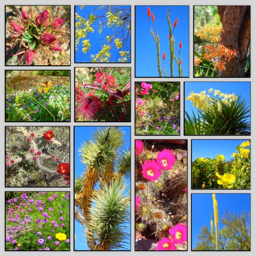
these flowers , look at them .